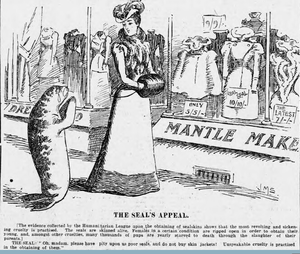
Dyrevelfærd
"""Sælens appel"", tegning fra 1899, hvori der beskrives de brutale aflivningsmetoder, som dengang blev anvendt ved fremstilling af sælskind"
Dyrevelfærd er det synspunkt at dyr, specielt dem som er i menneskers varetægt, ikke bør udsættes for lidelse, når de bliver brugt som mad, arbejdsdyr eller til forskning. Den fokuserer oftest på mangel på moral bag menneskers handlinger i modsætning til dybere politiske eller filosofiske holdninger om dyrs status, som ofte ses fra et dyreretsmæssigt synspunkt. Derfor kan dyrevelfærdsorganisationer bruge ordet human i deres navn eller bekendtgørelser.